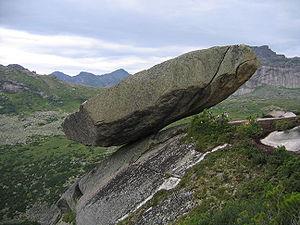
Les monts Saïan ou massif des Saïan forment un massif montagneux du sud-ouest de la Sibérie.